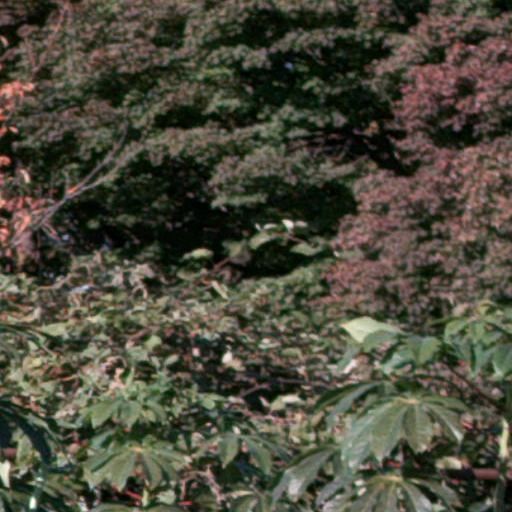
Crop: cassava